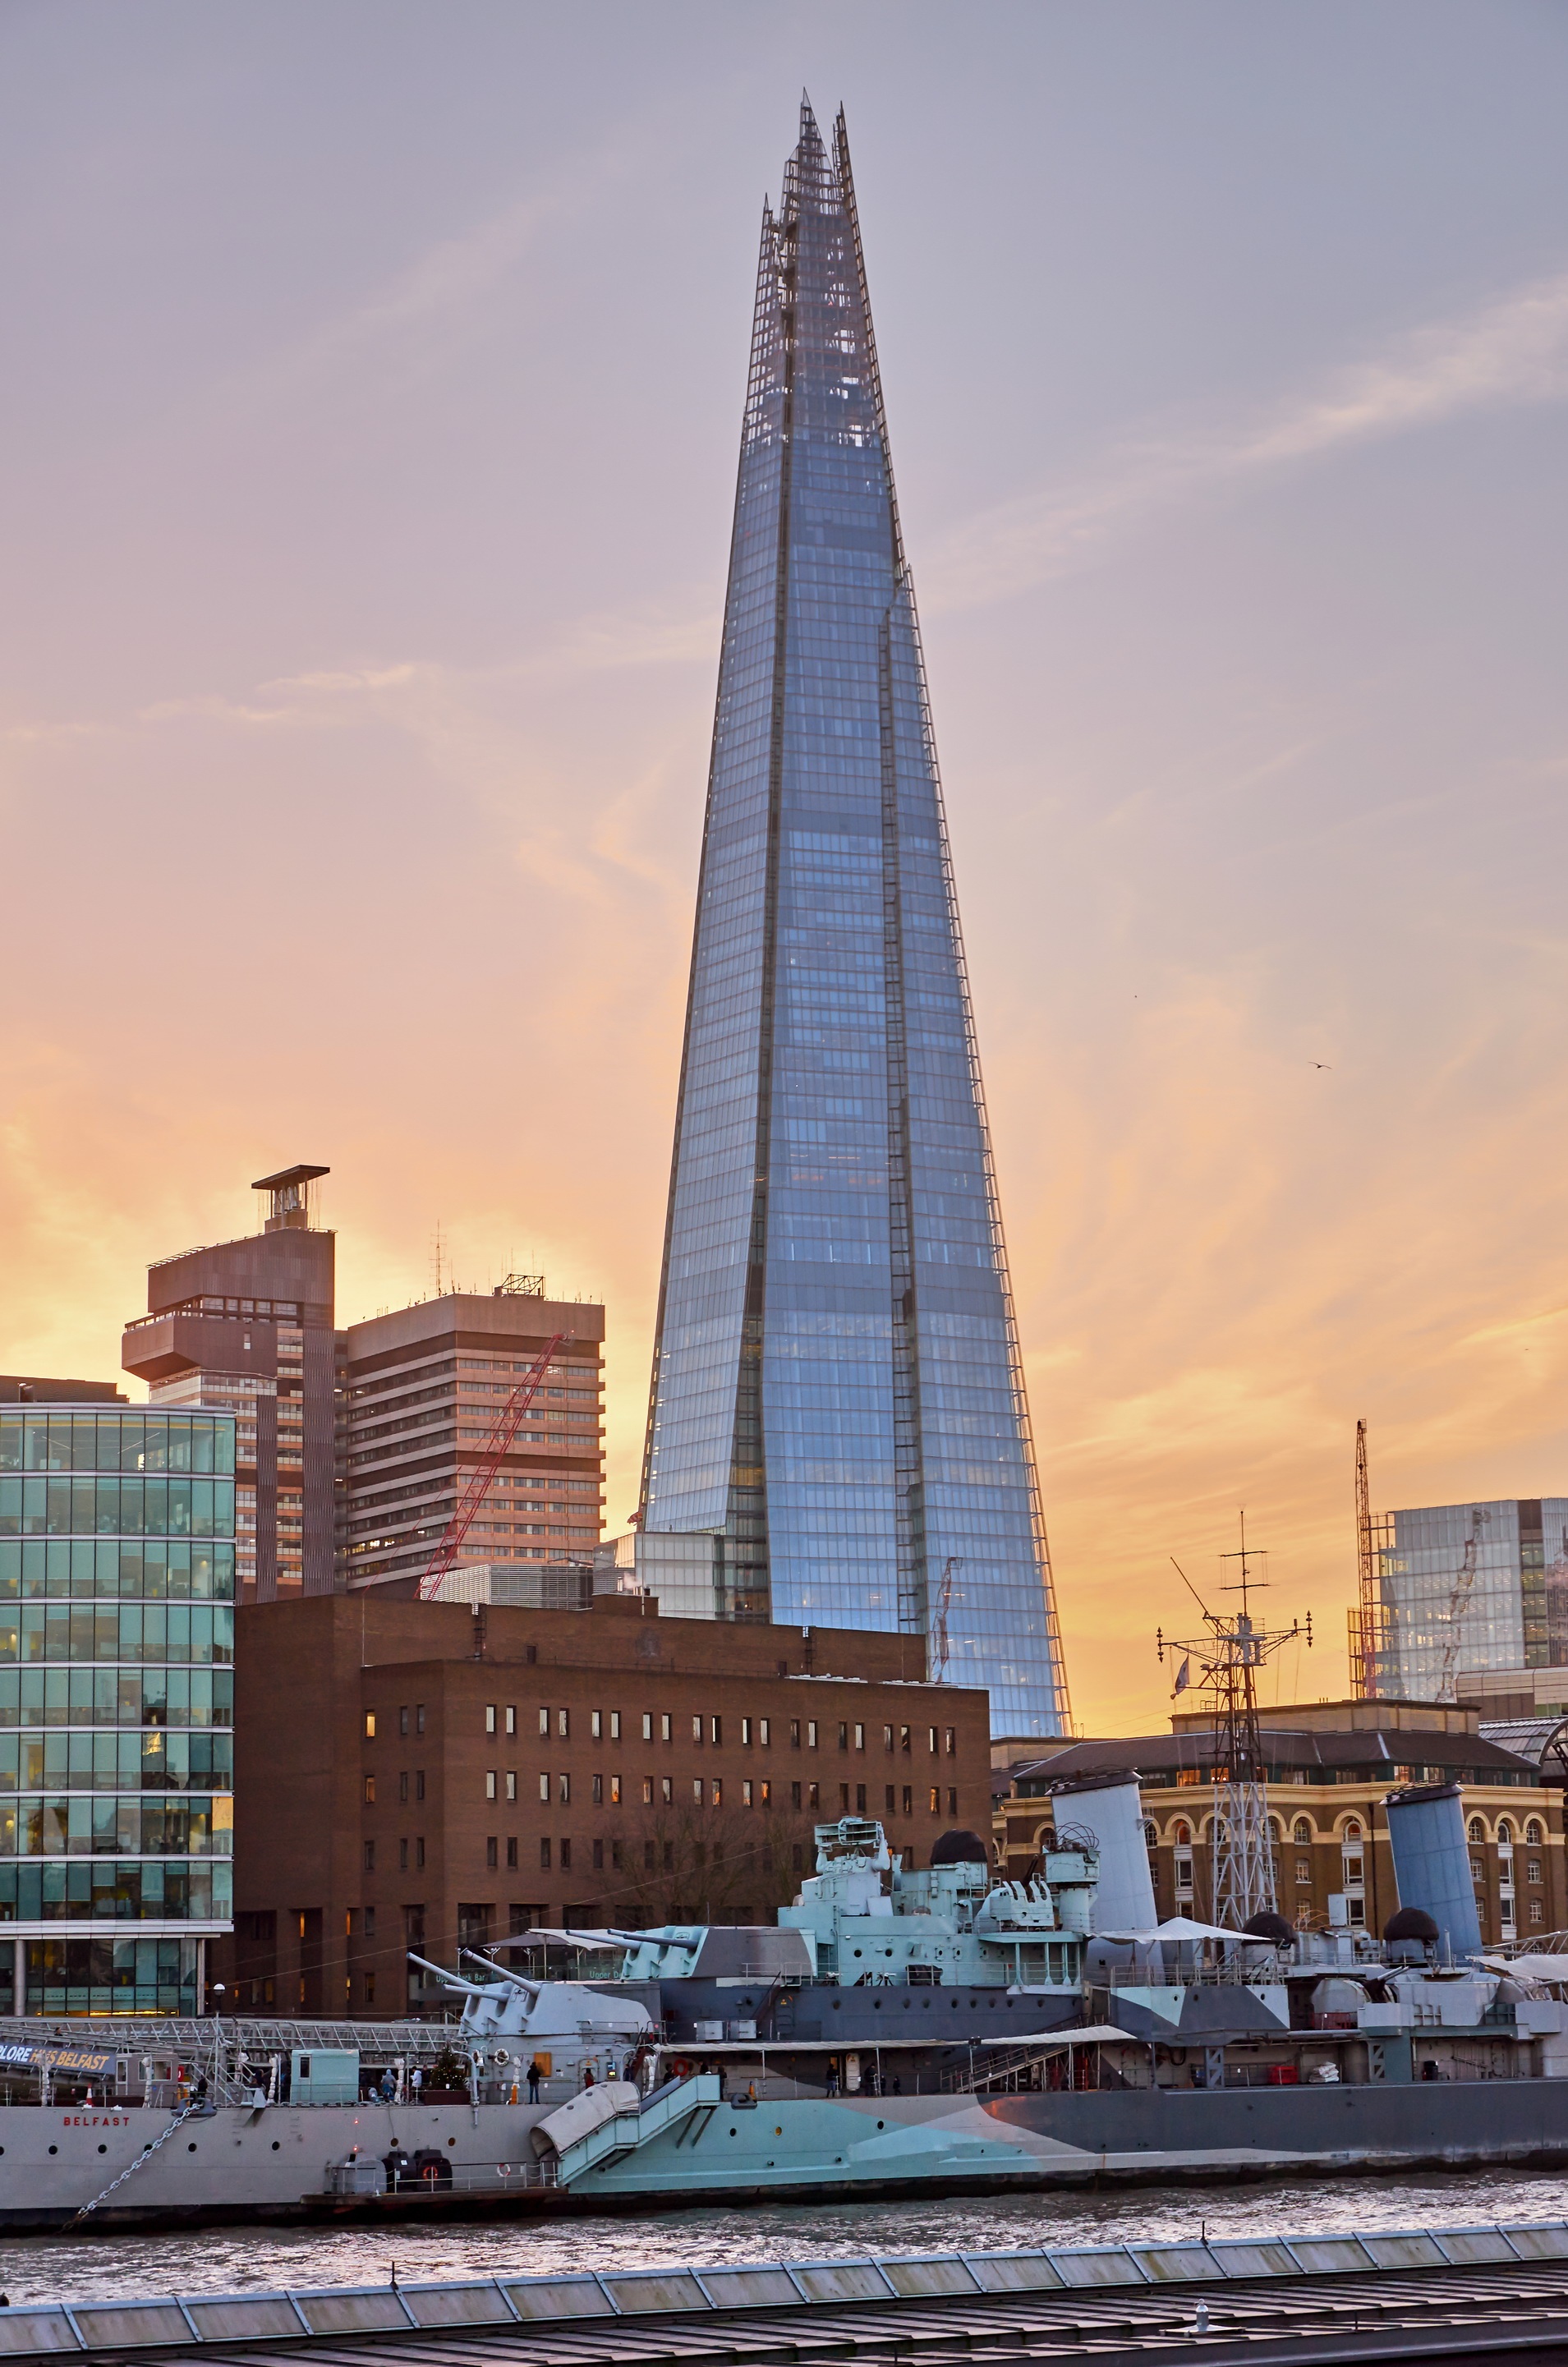
architecture, sunset, skyline, night, sunlight, window, glass, building, city, skyscraper, ship, monument, cityscape, downtown, dusk, evening, reflection, high, tower, pyramid, office, landmark, facade, attraction, tourism, lighting, office building, tower block, city view, places of interest, uk, england, capital, london, bank, spire, homes, british, kingdom, promenade, tourist attraction, warship, abendstimmung, gegenlichtaufnahme, afterglow, evening sky, back light, united kingdom, river thames, modern art, housewife, glass window, glass facade, bowever, stone house, evening light, glass pyramid, glazing, urban area, the shard, human settlement, harbor promenade, doks